Describe the emotion expressed in this image:  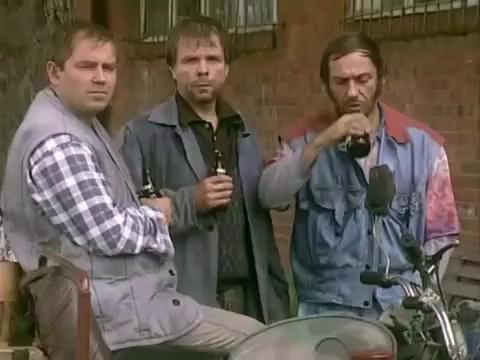
This person displays Fear, valence and arousal with low intensity.